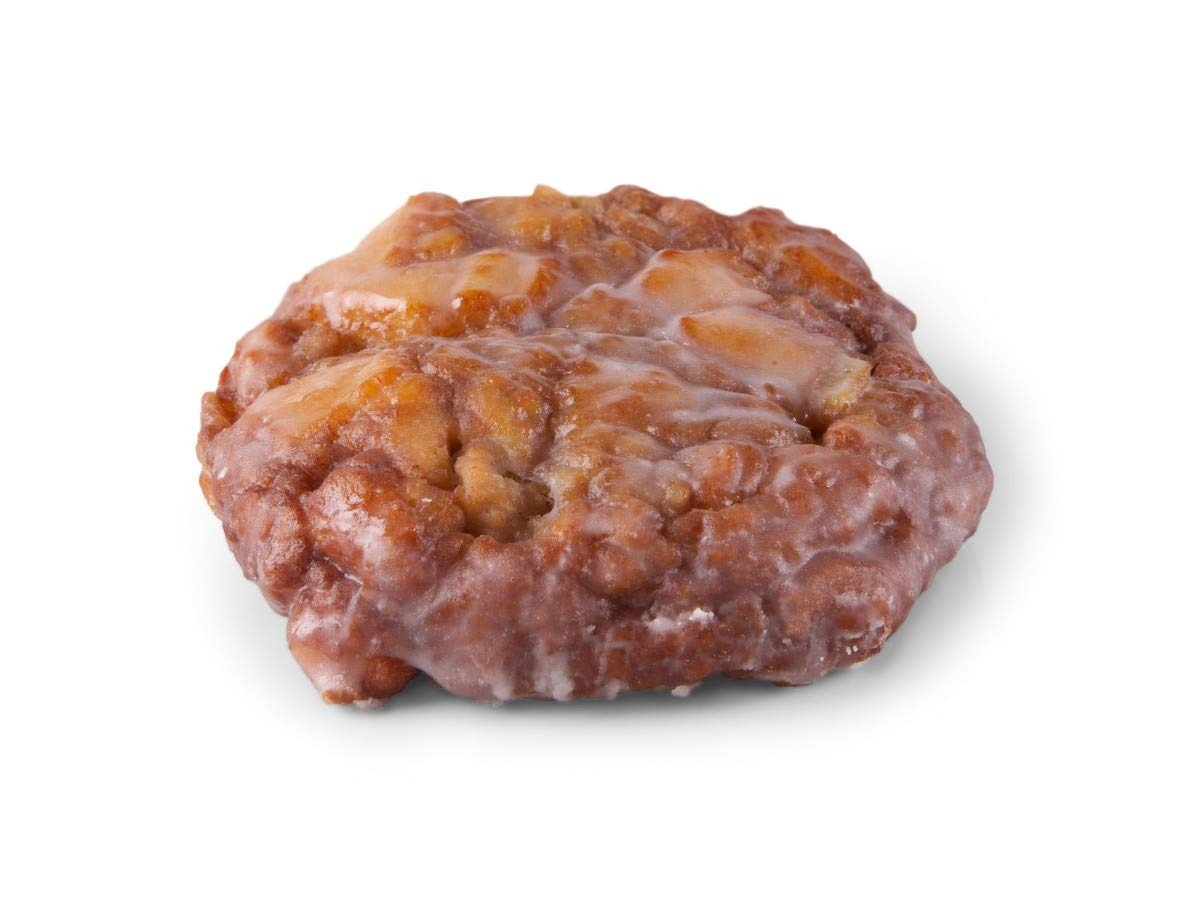
Item Name: Prairie City Bakery Premium Glazed Apple Fritter, 18 Ounce - 6 per case.
Value: 108.0
Unit: Ounce

Price: 85.74